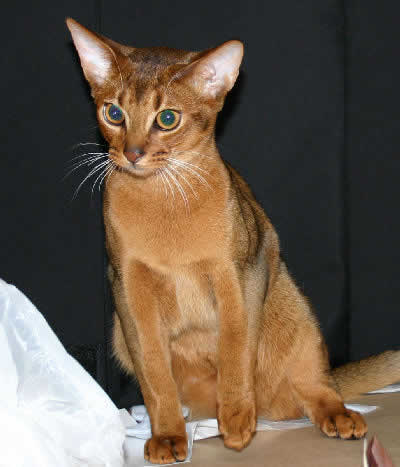
Breed: abyssinian